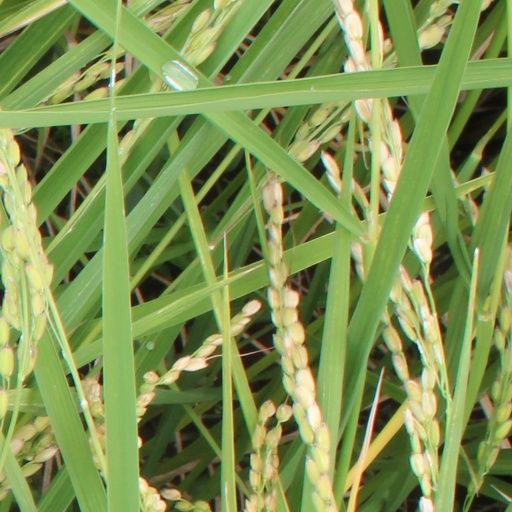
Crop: rice